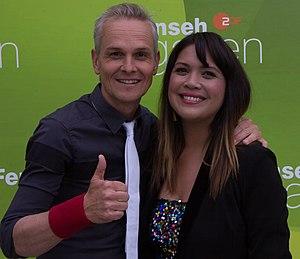
Hermes House Band est un groupe musical néerlandais formé en 1984 par des membres de la « Hermes student society » de Rotterdam. Le groupe s'est fait connaitre du grand public belge et néerlandais en 1994, avec une reprise de Gloria Gaynor. En 1998, ils se font connaître en France avec cette même chanson remixé par leur producteur qui deviendra l'hymne officiel du Stade français rugby et de l'équipe de France de football. La petite histoire dit que c'est Vincent Candela qui a introduit la chanson dans le vestiaire de l'équipe de France, en chantant le refrain après chaque victoire des Bleus. Le groupe est connu pour ne chanter que des reprises remixées à la sauce pop.